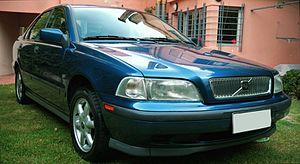
La Volvo S40 est une berline compacte produite par le constructeur automobile suédois Volvo de 1995 à 2012. La première génération est produite de 1995 et 2004 en berline S40 et break V40, la seconde, de 2004 à 2012 en berline S40 et break V50. Elle succède aux 440/460 avant d'être remplacé par la V40 deuxième du nom.
La Volvo S40 est une berline compacte produite par le constructeur automobile suédois Volvo de 1995 à 2012. La première génération fut produite entre 1995 et 2004 en berline S40 et break V40, la seconde, de 2004 à 2012 en berline S40 et break V50. Elle a remplacé les 440/460 avant de se faire remplacer par la Volvo V40